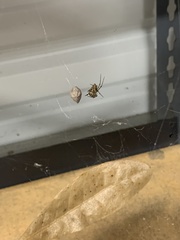
Species: Parasteatoda_tepidariorum